Multiphase flow

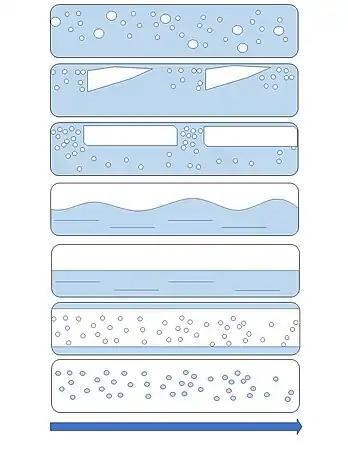
Flow regimes in horizontal flow from top to bottom: Bubble flow, Plug flow, Slug flow, Wavy flow, Stratified flow, Annular flow and Mist flow

Flow patterns in pipes are governed by the diameter of the pipe, the physical properties of the fluids and their flow rates. As velocity and gas-liquid ratio is increased, "bubble flow" transitions into "mist flow". At high liquid-gas ratios, liquid forms the continuous phase and at low values it forms the disperse phase. In plug and slug flow, gas flows faster than the liquid and the liquid forms a 'slug' which becomes detached and velocity decreases until the next liquid slug catches up.